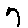
Label: 7